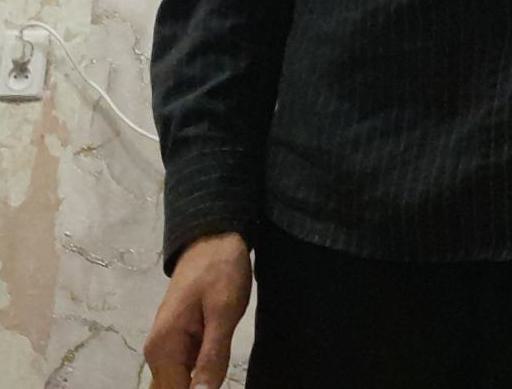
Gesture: no_gesture